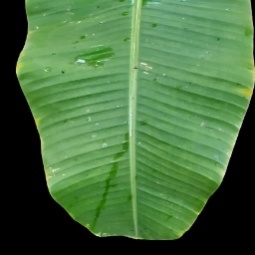
Label: Healthy